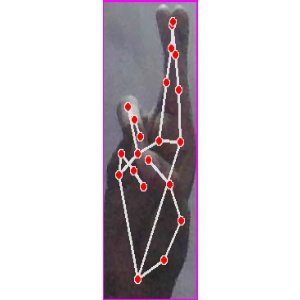
अक्षर: र